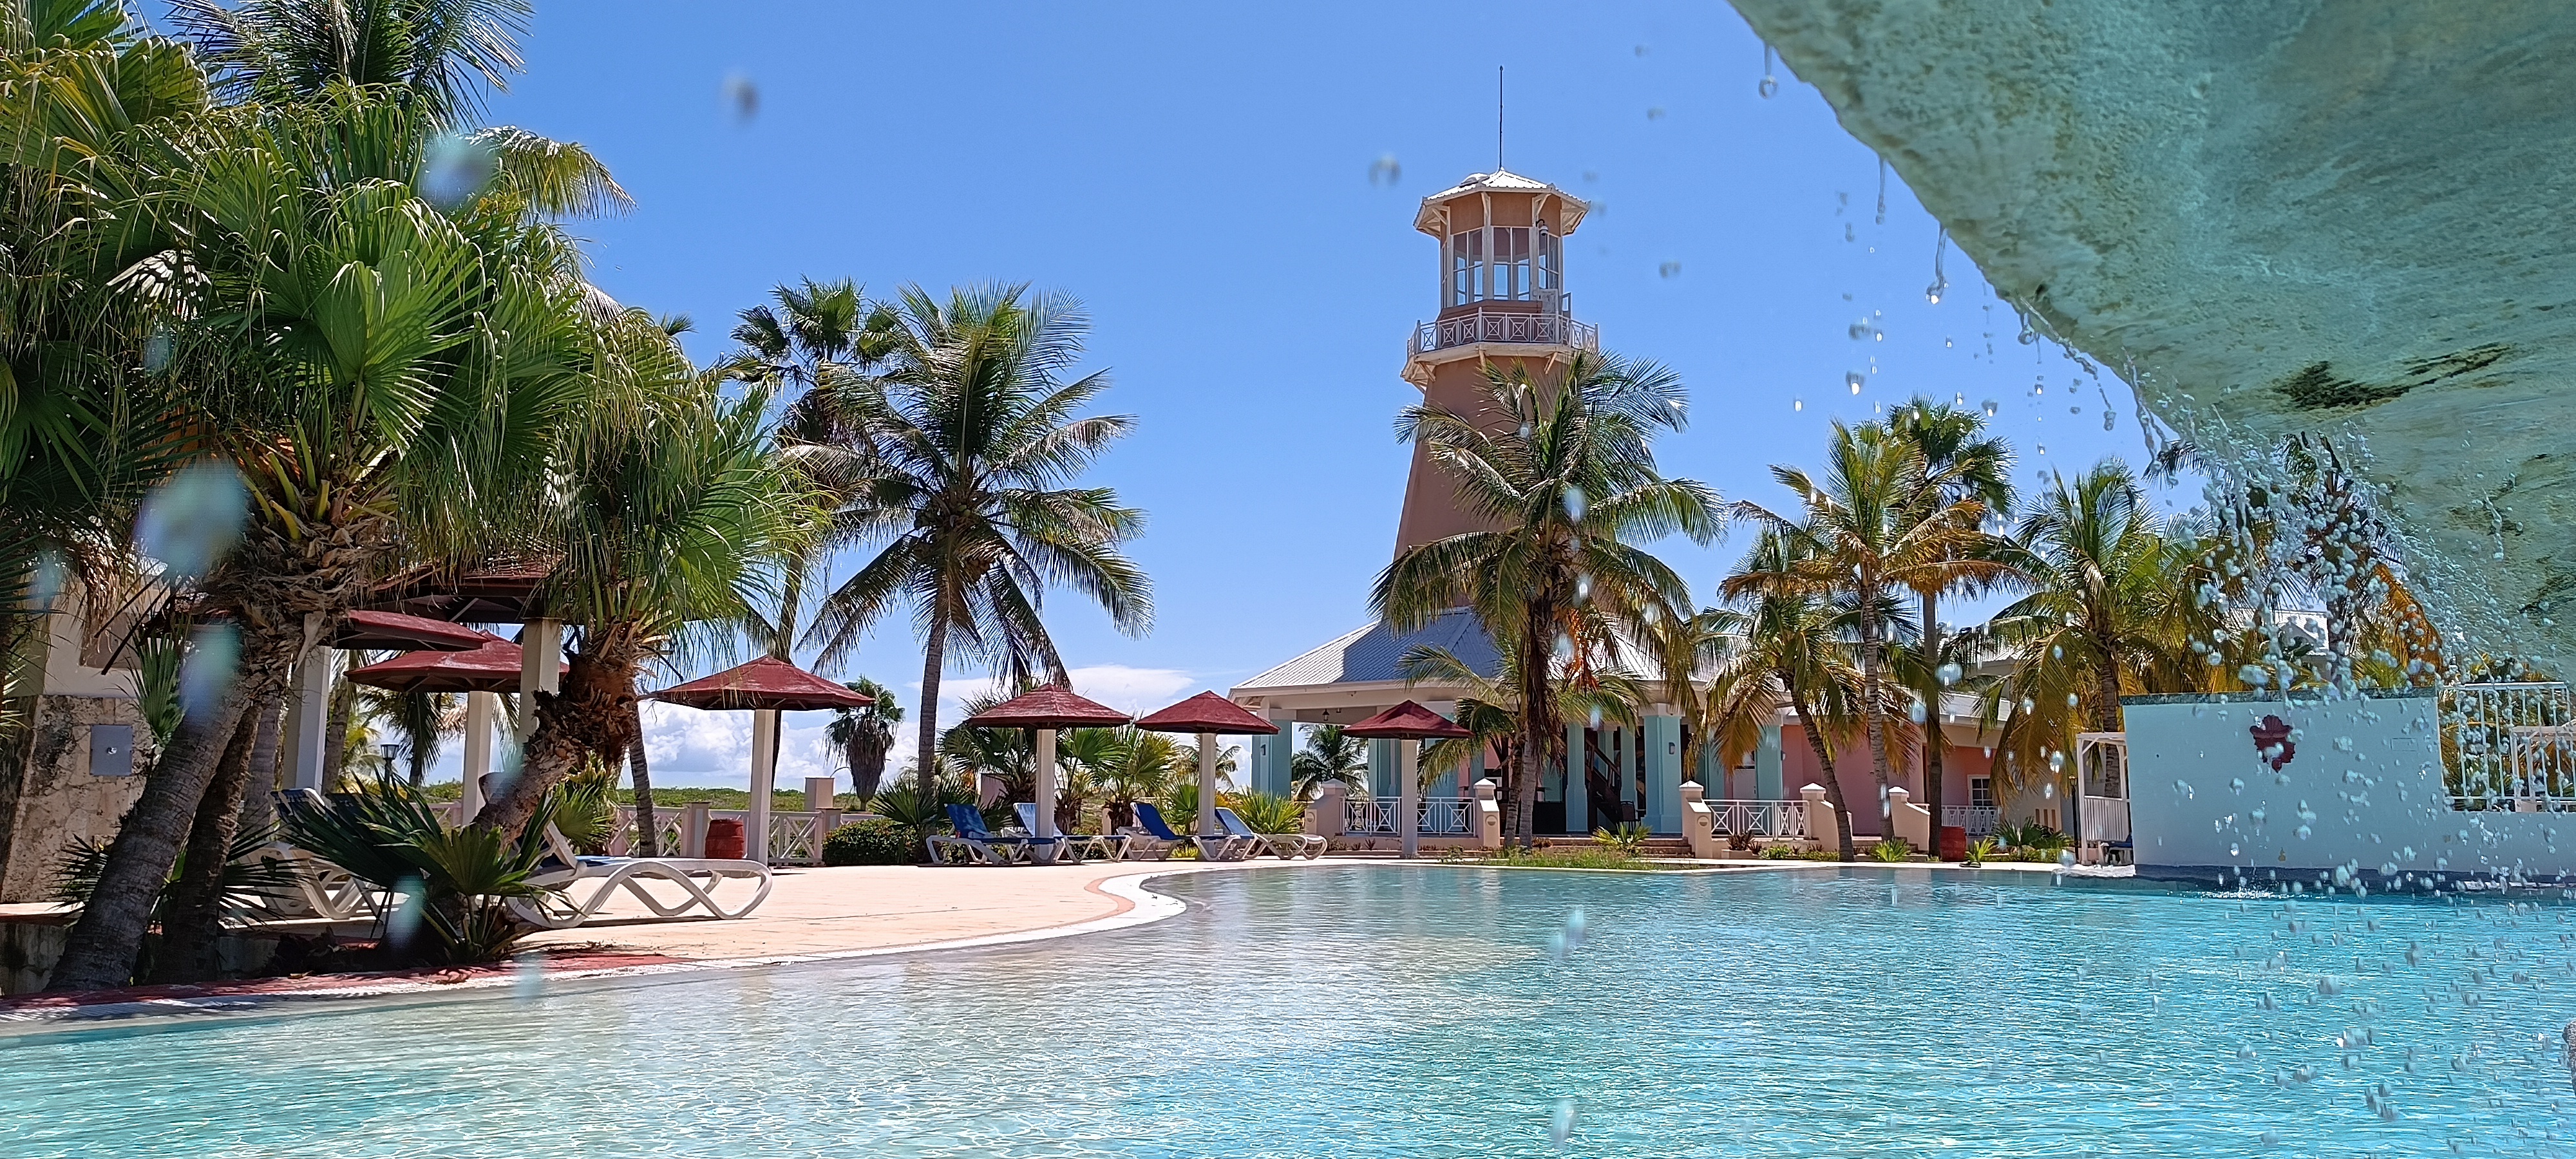
natural, water, sky, property, plant, seaside resort, building, azure, swimming pool, tree, arecales, travel, body of water, leisure, resort town, real estate, fun, palm tree, recreation, outdoor furniture, eco hotel, caribbean, tropics, resort, tourism, beach, tower, shade, ocean, coast, house, bay, umbrella, landscape, vacation, spa town, sea, attalea speciosa, tourist attraction, hotel, leisure centre